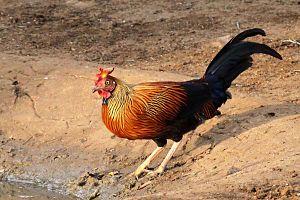
Gallus est un genre d'oiseaux aussi appelés coqs. Il comprend notamment le Coq bankiva, espèce qui comprend elle-même la sous-espèce Gallus gallus domesticus, la poule domestique.
Le Coq de Lafayette est une espèce d'oiseaux de la famille des Phasianidae.